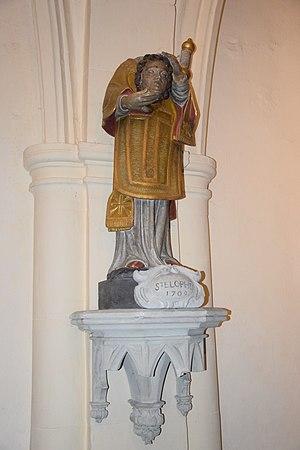
Église Saint-Rémy de Domrémy-la-Pucelle